Edward Raczyński (1786–1845)

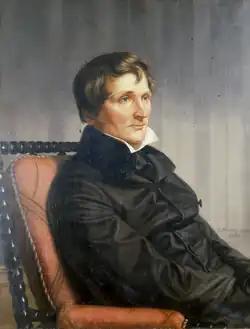

Count Edward Raczyński, of the Nałęcz coat-of-arms (April 2, 1786 in Poznań – January 20, 1845 in Zaniemyśl) was a Polish conservative politician, protector of arts, founder of the Raczyński Library and the first aqueduct in Poznań, and orientalist who contributed also to nature conservation in Rogalin (Oaks of Rogalin).